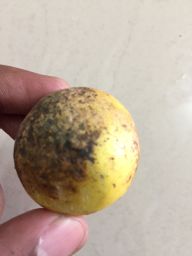
Fruit: Lime
Quality: Bad